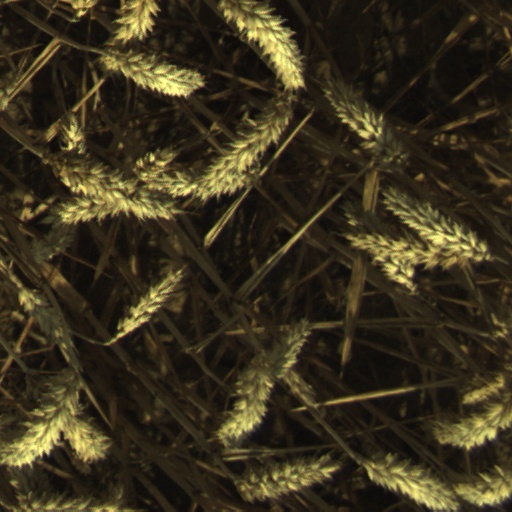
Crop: wheat